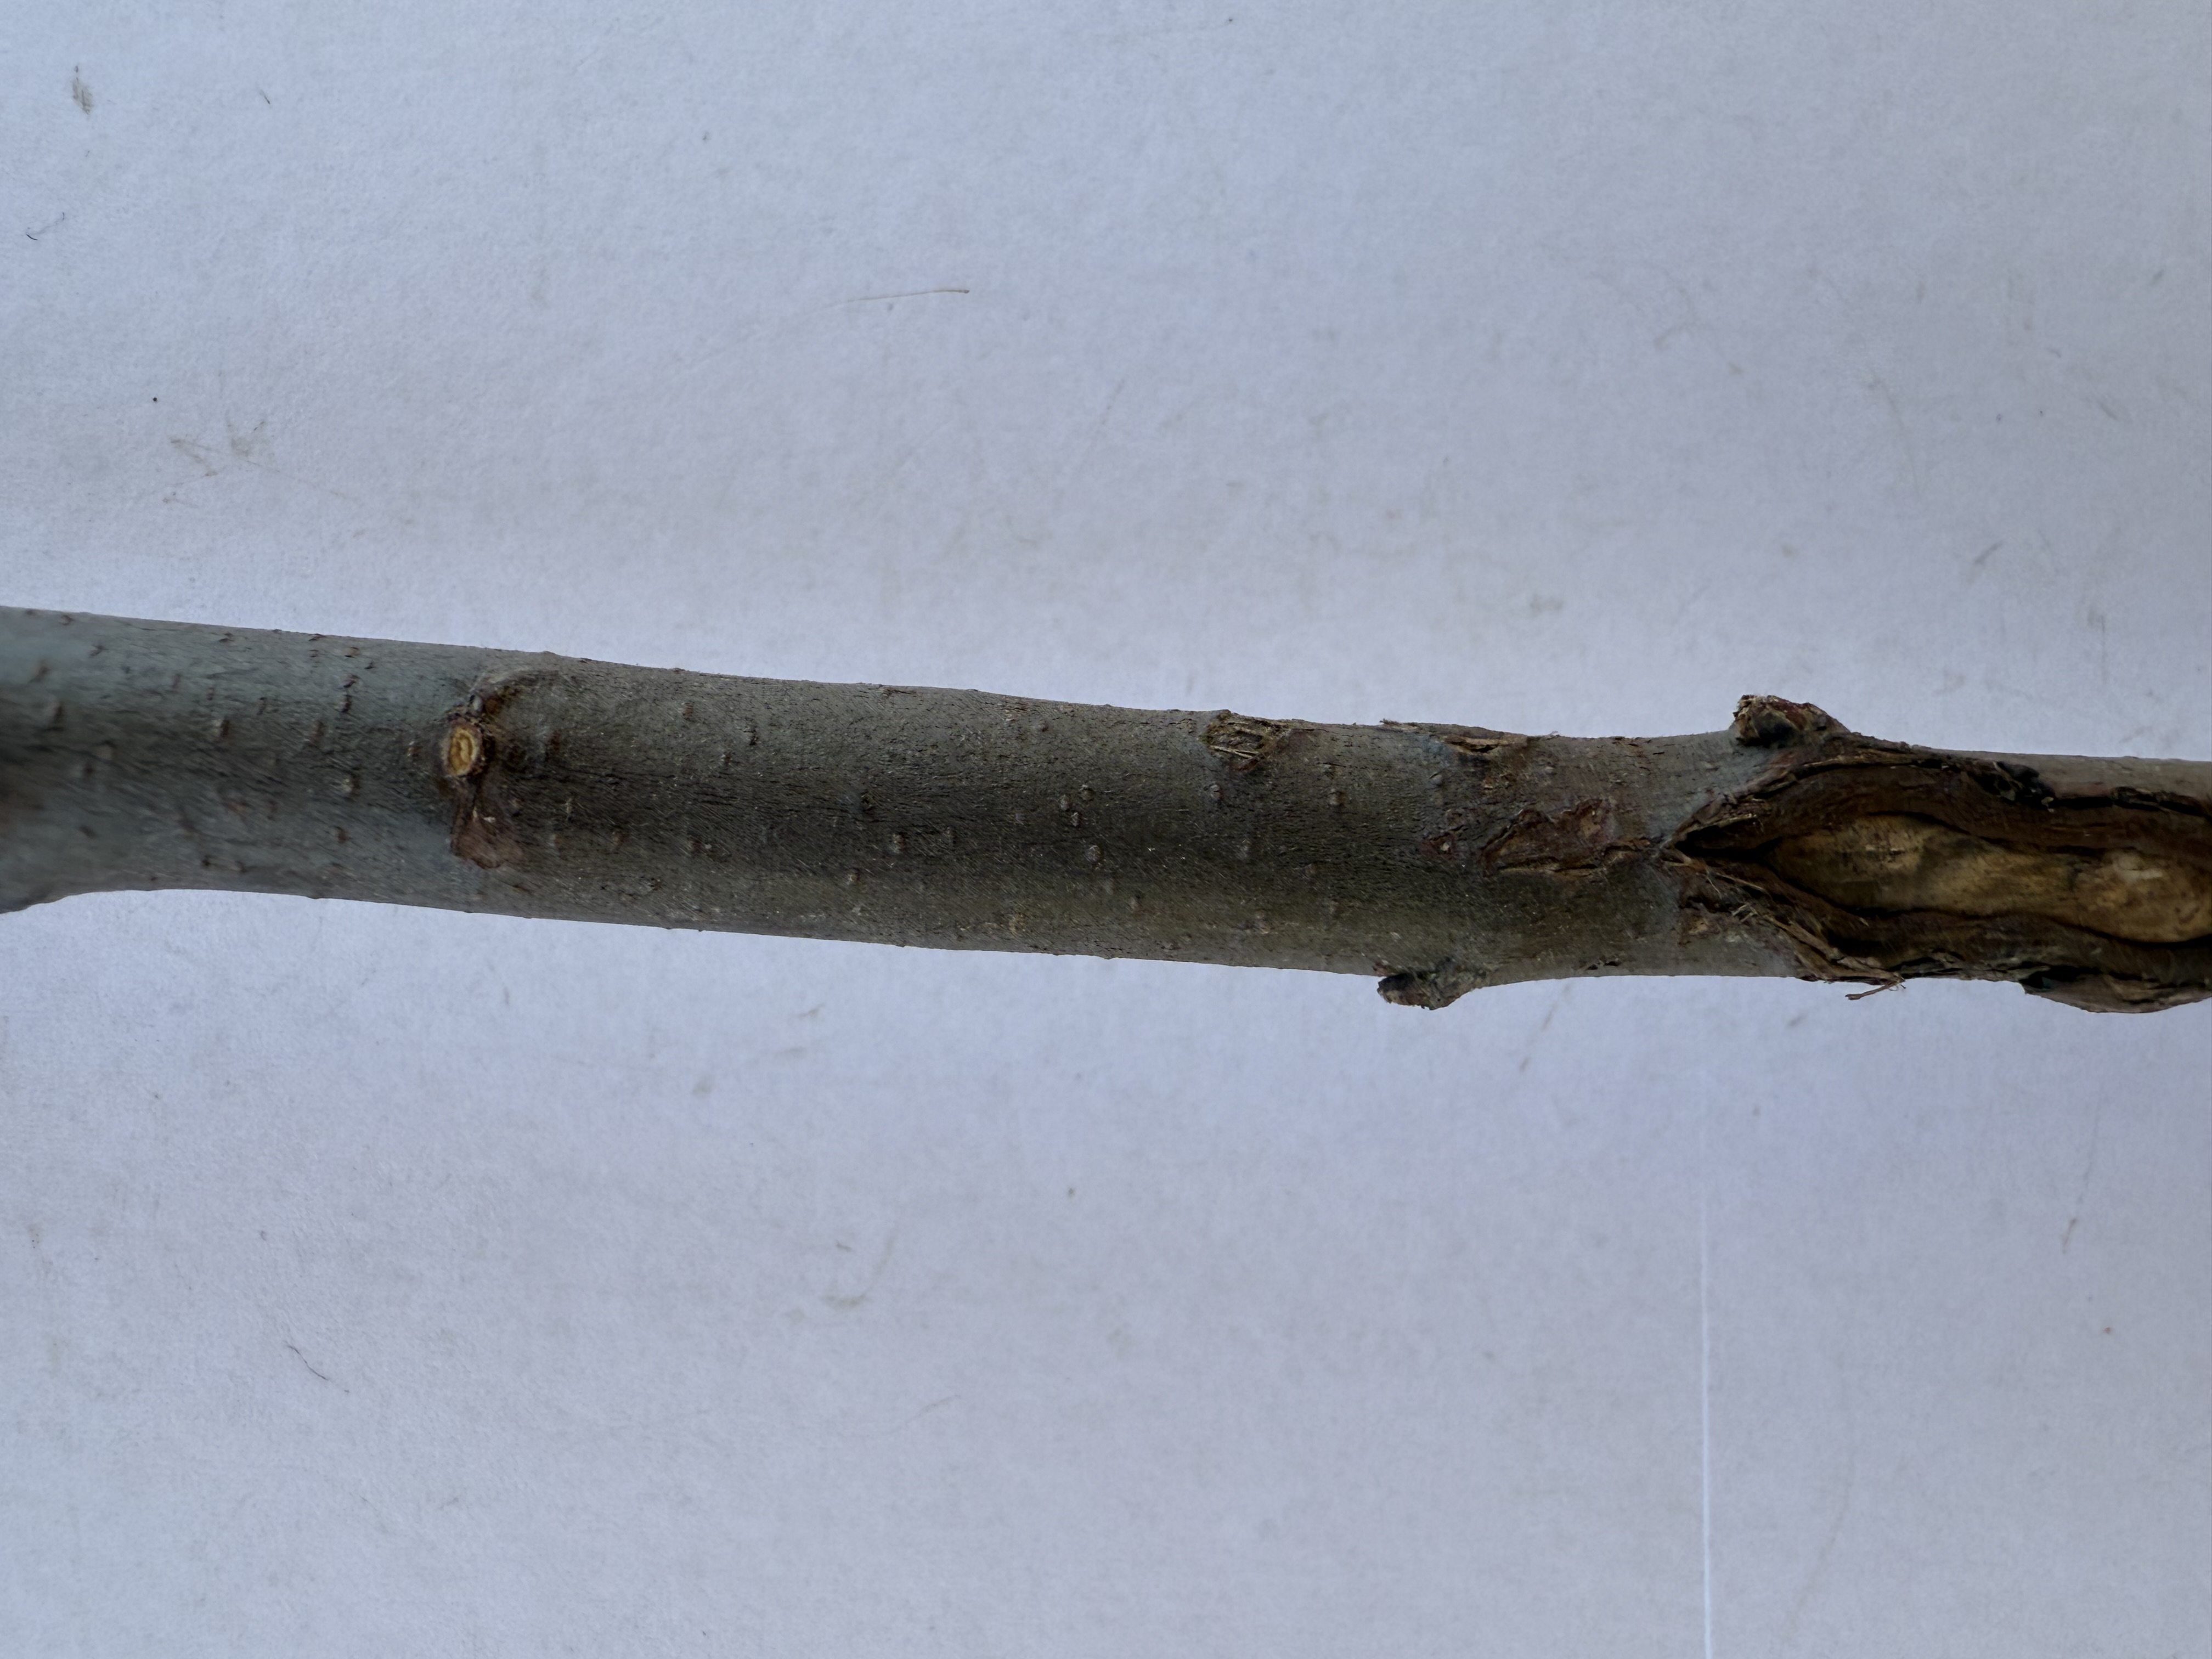
Variety: Ekmek Quince